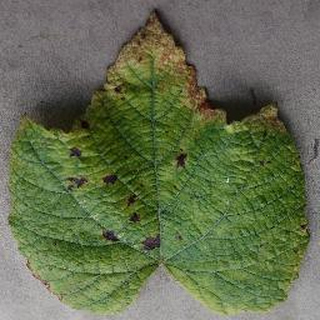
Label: grape_leaf_blight